Shetland Sheepdog

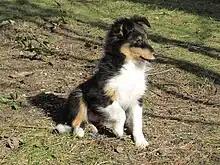

The Shetland's ears are small and of moderate width at the base placed close on top of the head. When alert the ears are semi-erect and propped forward.